Nothing But Lies (1933 film)

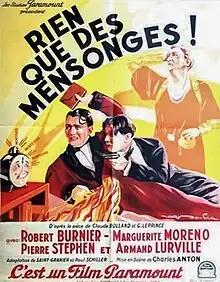

Nothing But Lies (French: Rien que des mensonges) is a 1933 French comedy film directed by Karl Anton and starring Robert Burnier, Marguerite Moreno and Jackie Monnier. It was produced by the French subsidiary of Paramount Pictures at the Joinville Studios in Paris. The film's costumes were designed by René Hubert.